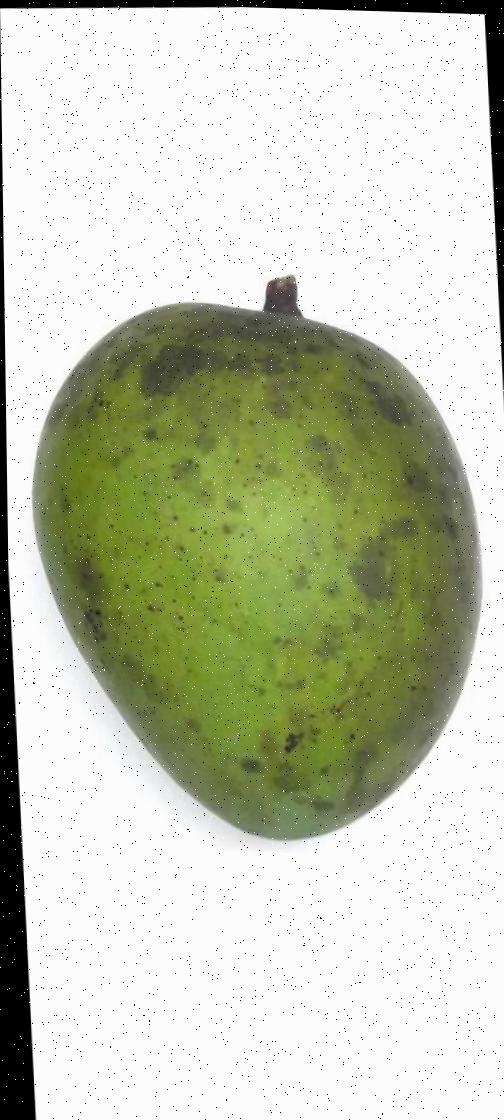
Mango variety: Harivanga